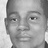
Emotion: neutral